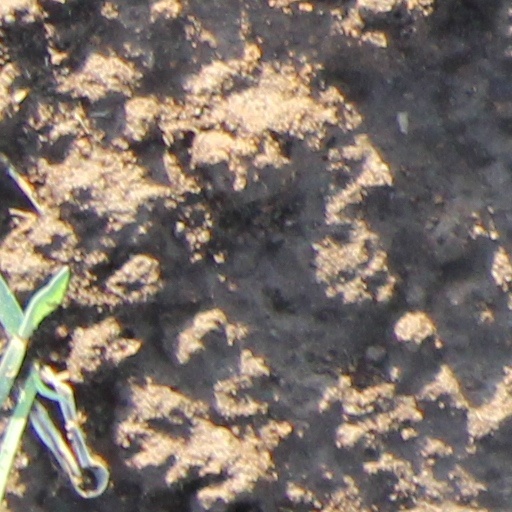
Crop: wheat